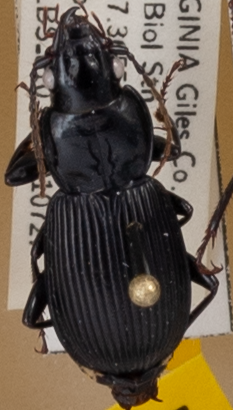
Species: Pterostichus coracinus
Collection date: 2021-07-27
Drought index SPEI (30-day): -2.09
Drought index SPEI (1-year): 0.272
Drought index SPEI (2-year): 0.9